Thomas D. Page House

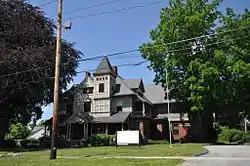

The Thomas D. Page House, also known later as the Belcher Lodge or the Chicopee Falls Masonic Temple, was a historic house in Chicopee, Massachusetts, United States. Built about 1875, it was a prominent local example of Queen Anne and Stick style architecture, built by one of the community's business leaders of the time. For many years it housed the local Masonic lodge. The house was listed on the National Register of Historic Places in 1988; as of July 2025 the land is razed and lays empty.